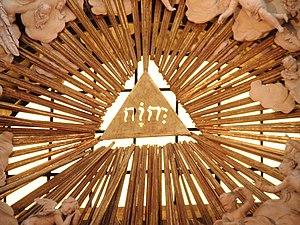
Autriche, Vienne, Église Saint-Charles-Borromée